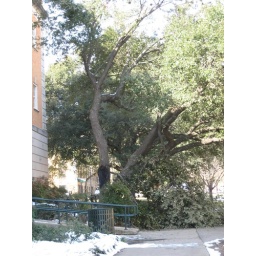
the trees around the business building are always the victims